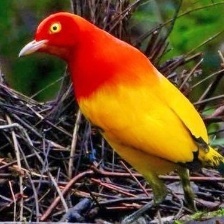
Species: FLAME BOWERBIRD
Scientific name: SERICULUS ARDENS